Longsheng, Guangxi

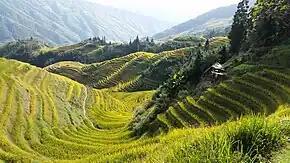
Ping'an paddy fields

The town enjoys a subtropical monsoon climate, with an average annual temperature of . The highest temperature is , and the lowest temperature is .